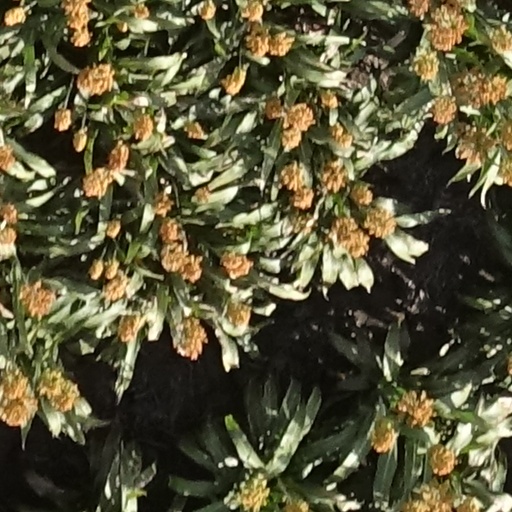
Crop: sorghum